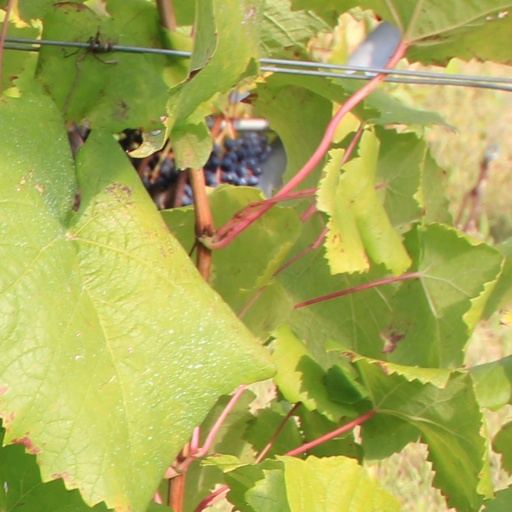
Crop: grape